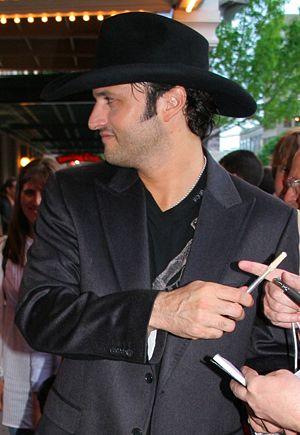
Planète Terreur est un film d'horreur américain réalisé par Robert Rodriguez, sorti en 2007. Avec Boulevard de la mort, il fait partie du double programme ou diptyque Grindhouse mais est sorti seul dans plusieurs pays comme la France.
Robert Rodríguez, né le 20 juin 1968 à San Antonio, Texas, est un réalisateur, scénariste, producteur et musicien américain d'origine mexicaine.